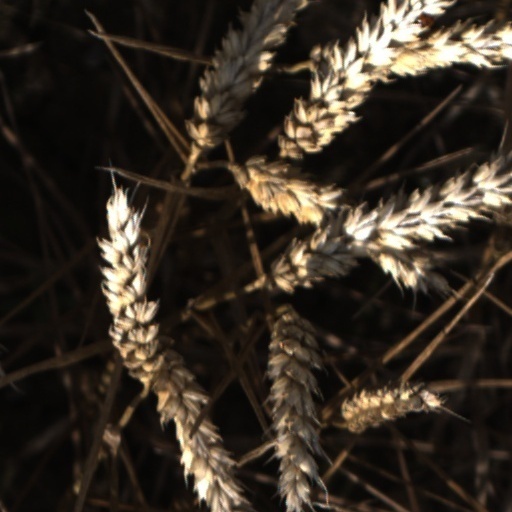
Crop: wheat